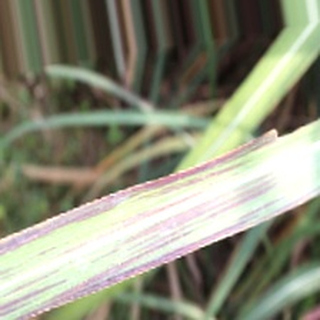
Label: sugarcane_bacterial_blight